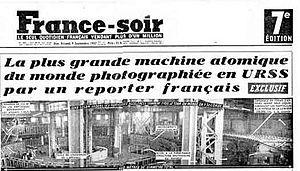
La Une de France-Soir avec centrale nucléaire
Jean-Louis Swiners est un photographe et photojournaliste français.